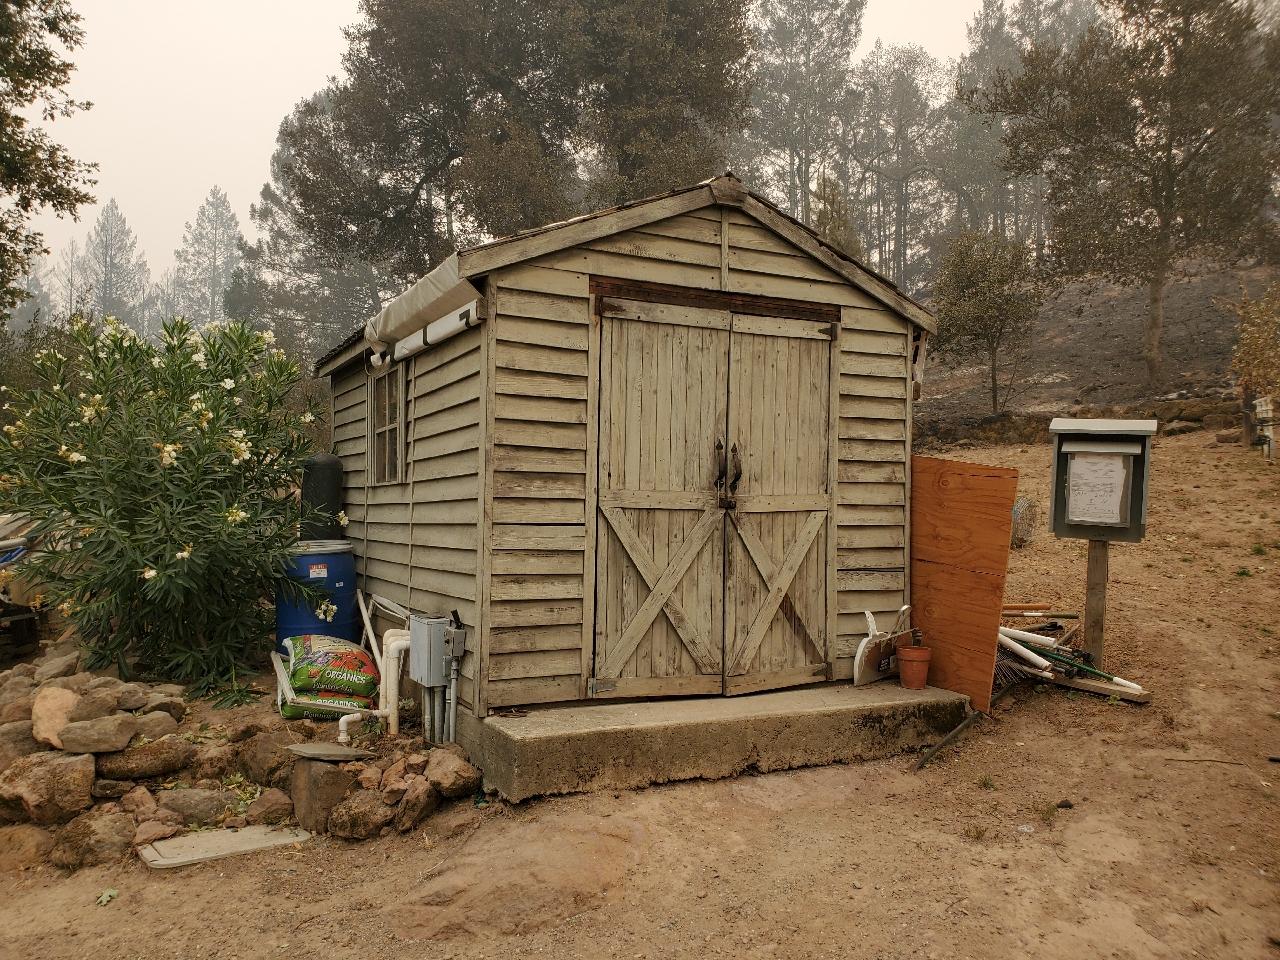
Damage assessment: no_damage